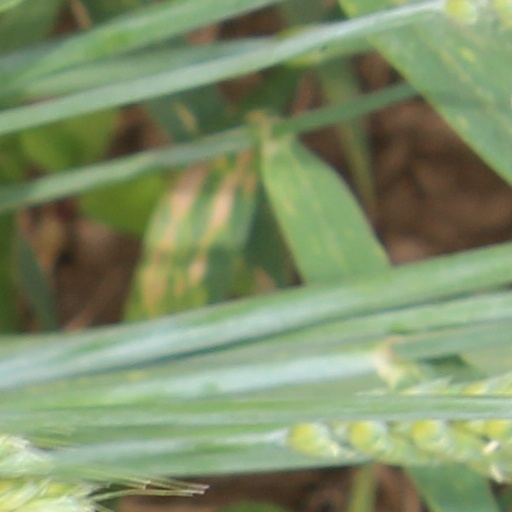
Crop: wheat